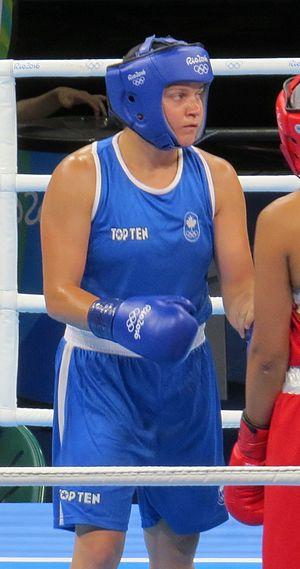
Ariane Fortin est une boxeuse canadienne née le 20 novembre 1984 à Québec, Canada.